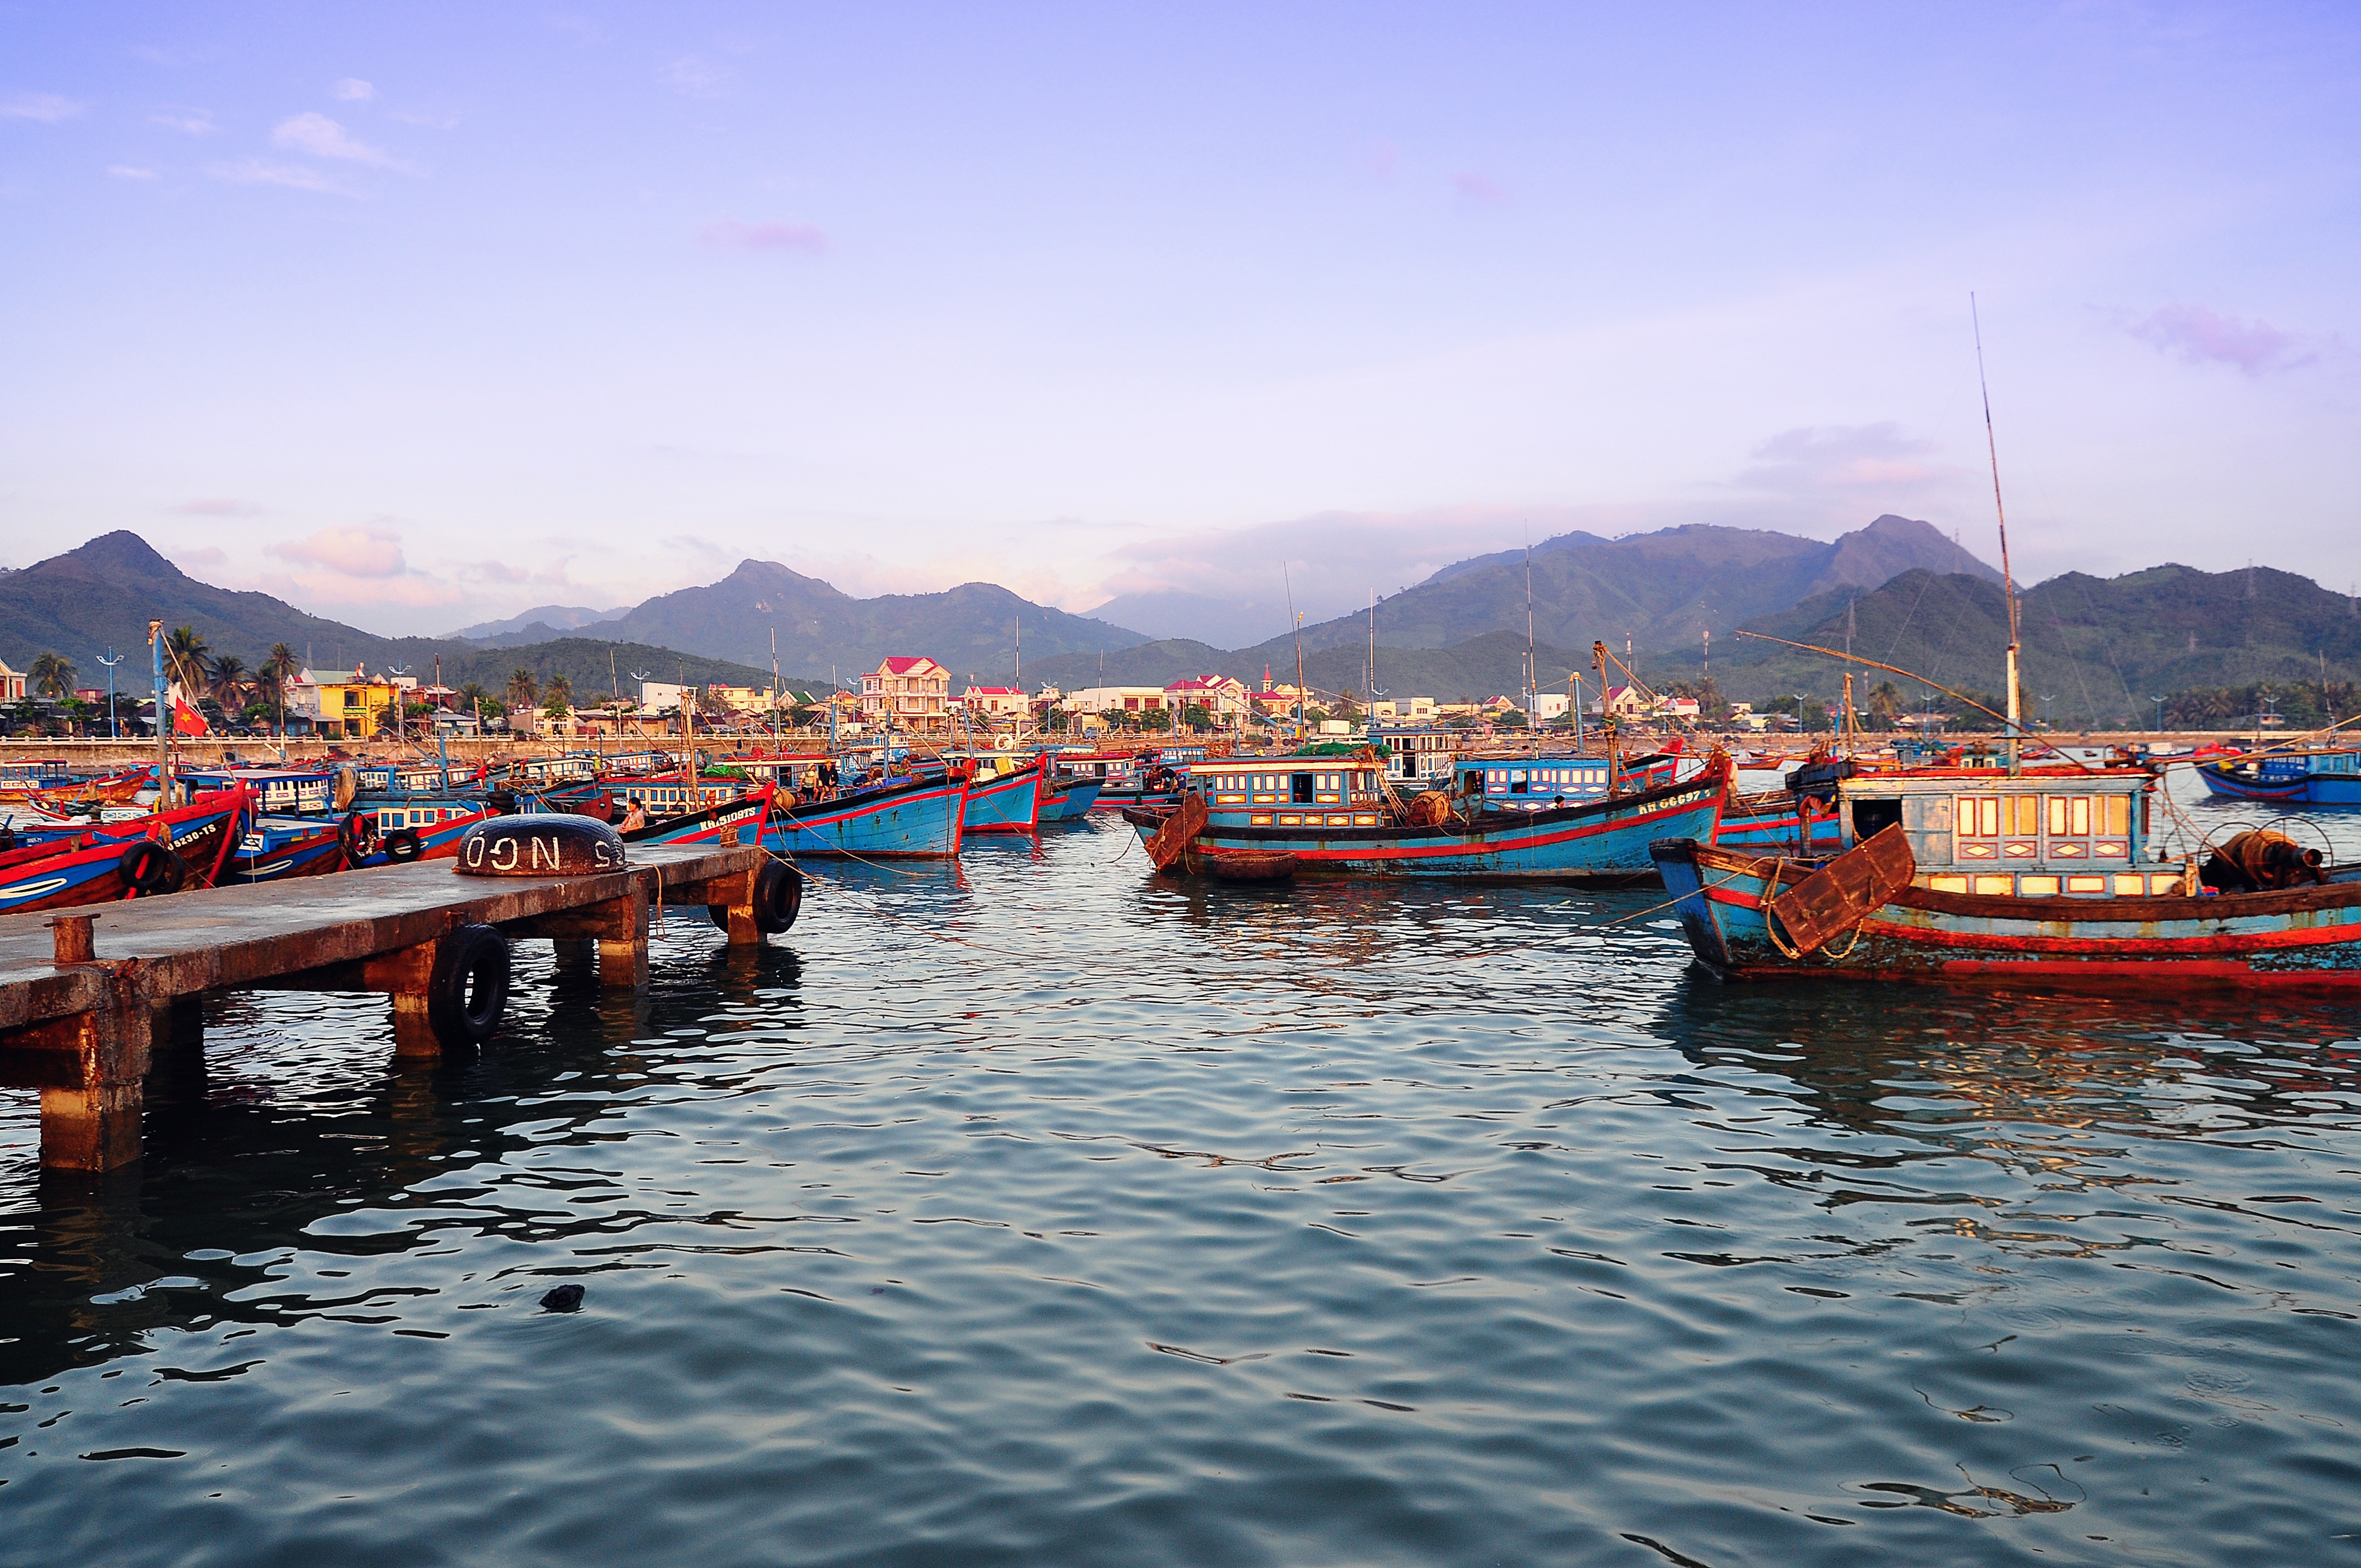
beach, landscape, sea, coast, water, nature, outdoor, ocean, dock, sunset, boat, bridge, air, lake, pier, river, ship, summer, vacation, travel, transportation, transport, asian, vessel, vehicle, tranquil, scenic, america, bay, harbor, industrial, industry, marina, business, port, freight, colorful, tourism, japan, waterway, body of water, south, relaxation, nautical, japanese, container, boating, gardening, cargo, commercial, argentina, trade, scene, jardin, japones, ornamental, shipping, watercraft, traditional, palermo, buenos, aires, export, import